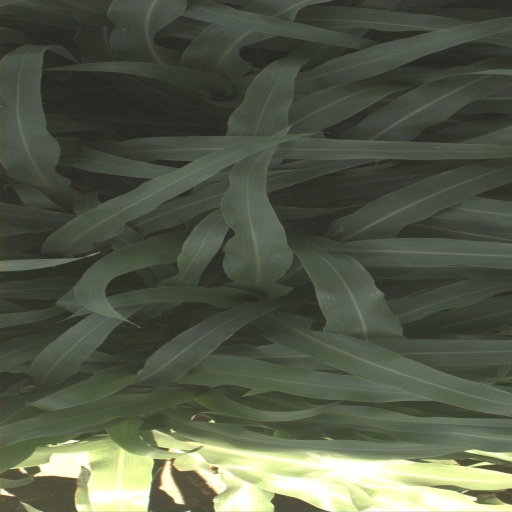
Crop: sorghum